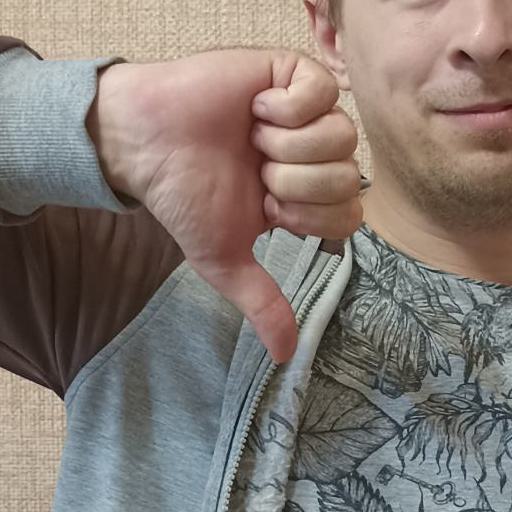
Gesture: dislike